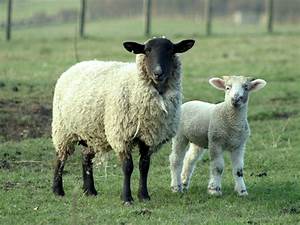
Label: pecora